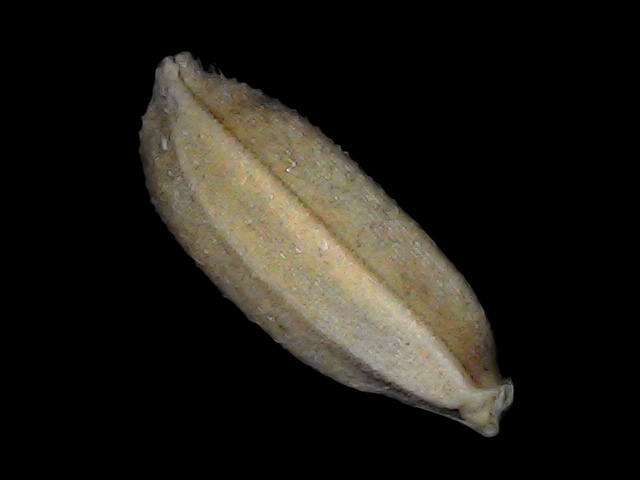
Rice variety: Br22